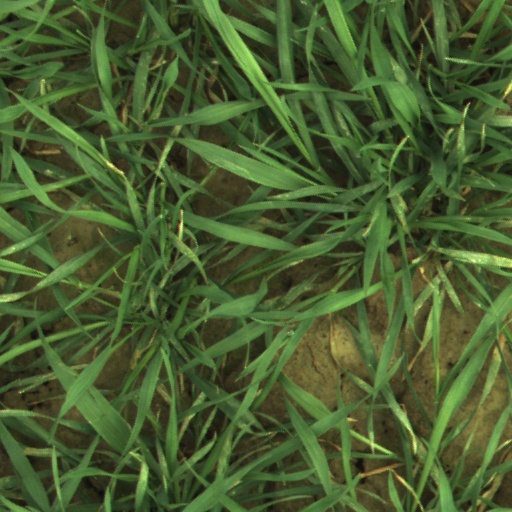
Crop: wheat